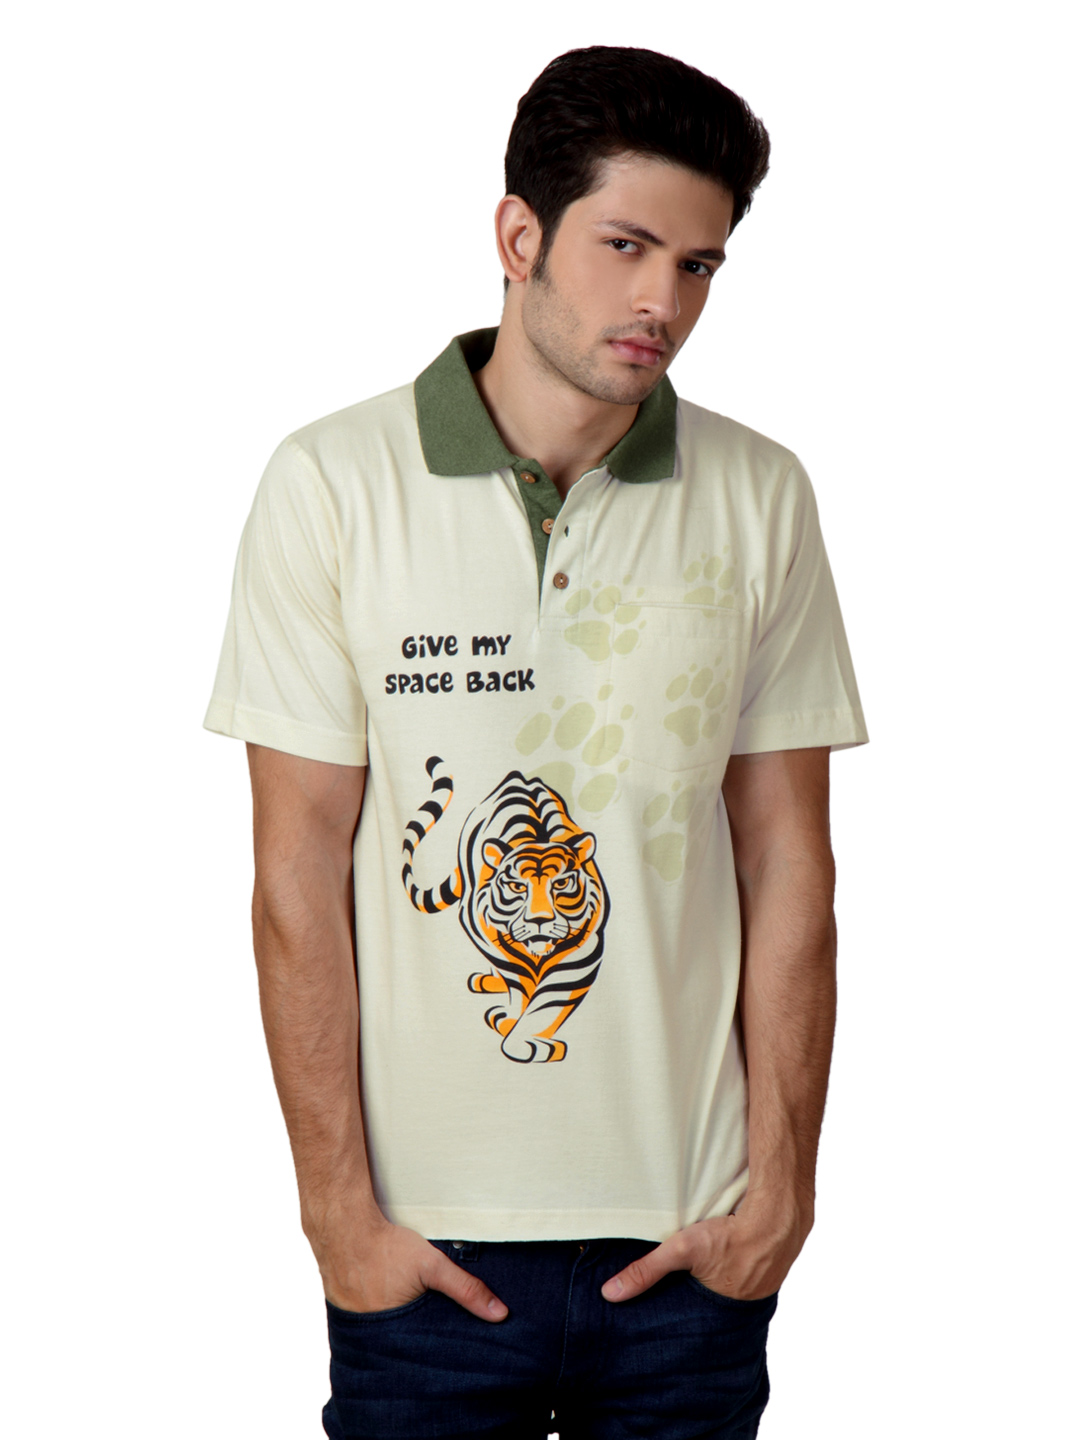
Do u speak Cream Men T-shirt
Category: Apparel / Topwear / Tshirts
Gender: Men
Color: Cream
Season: Summer 2012
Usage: Casual